Jon Klassen

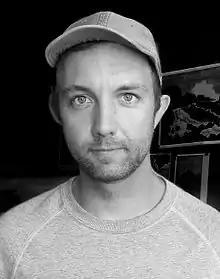
Jon Klassen in 2016.

Jon Klassen (born November 29, 1981) is a Canadian writer and illustrator of children's books and an animator. He won both the American Caldecott Medal and the British Kate Greenaway Medal for children's book illustration, recognizing the 2012 picture book "This Is Not My Hat", which he also wrote. He is the first person to win both awards for the same work.